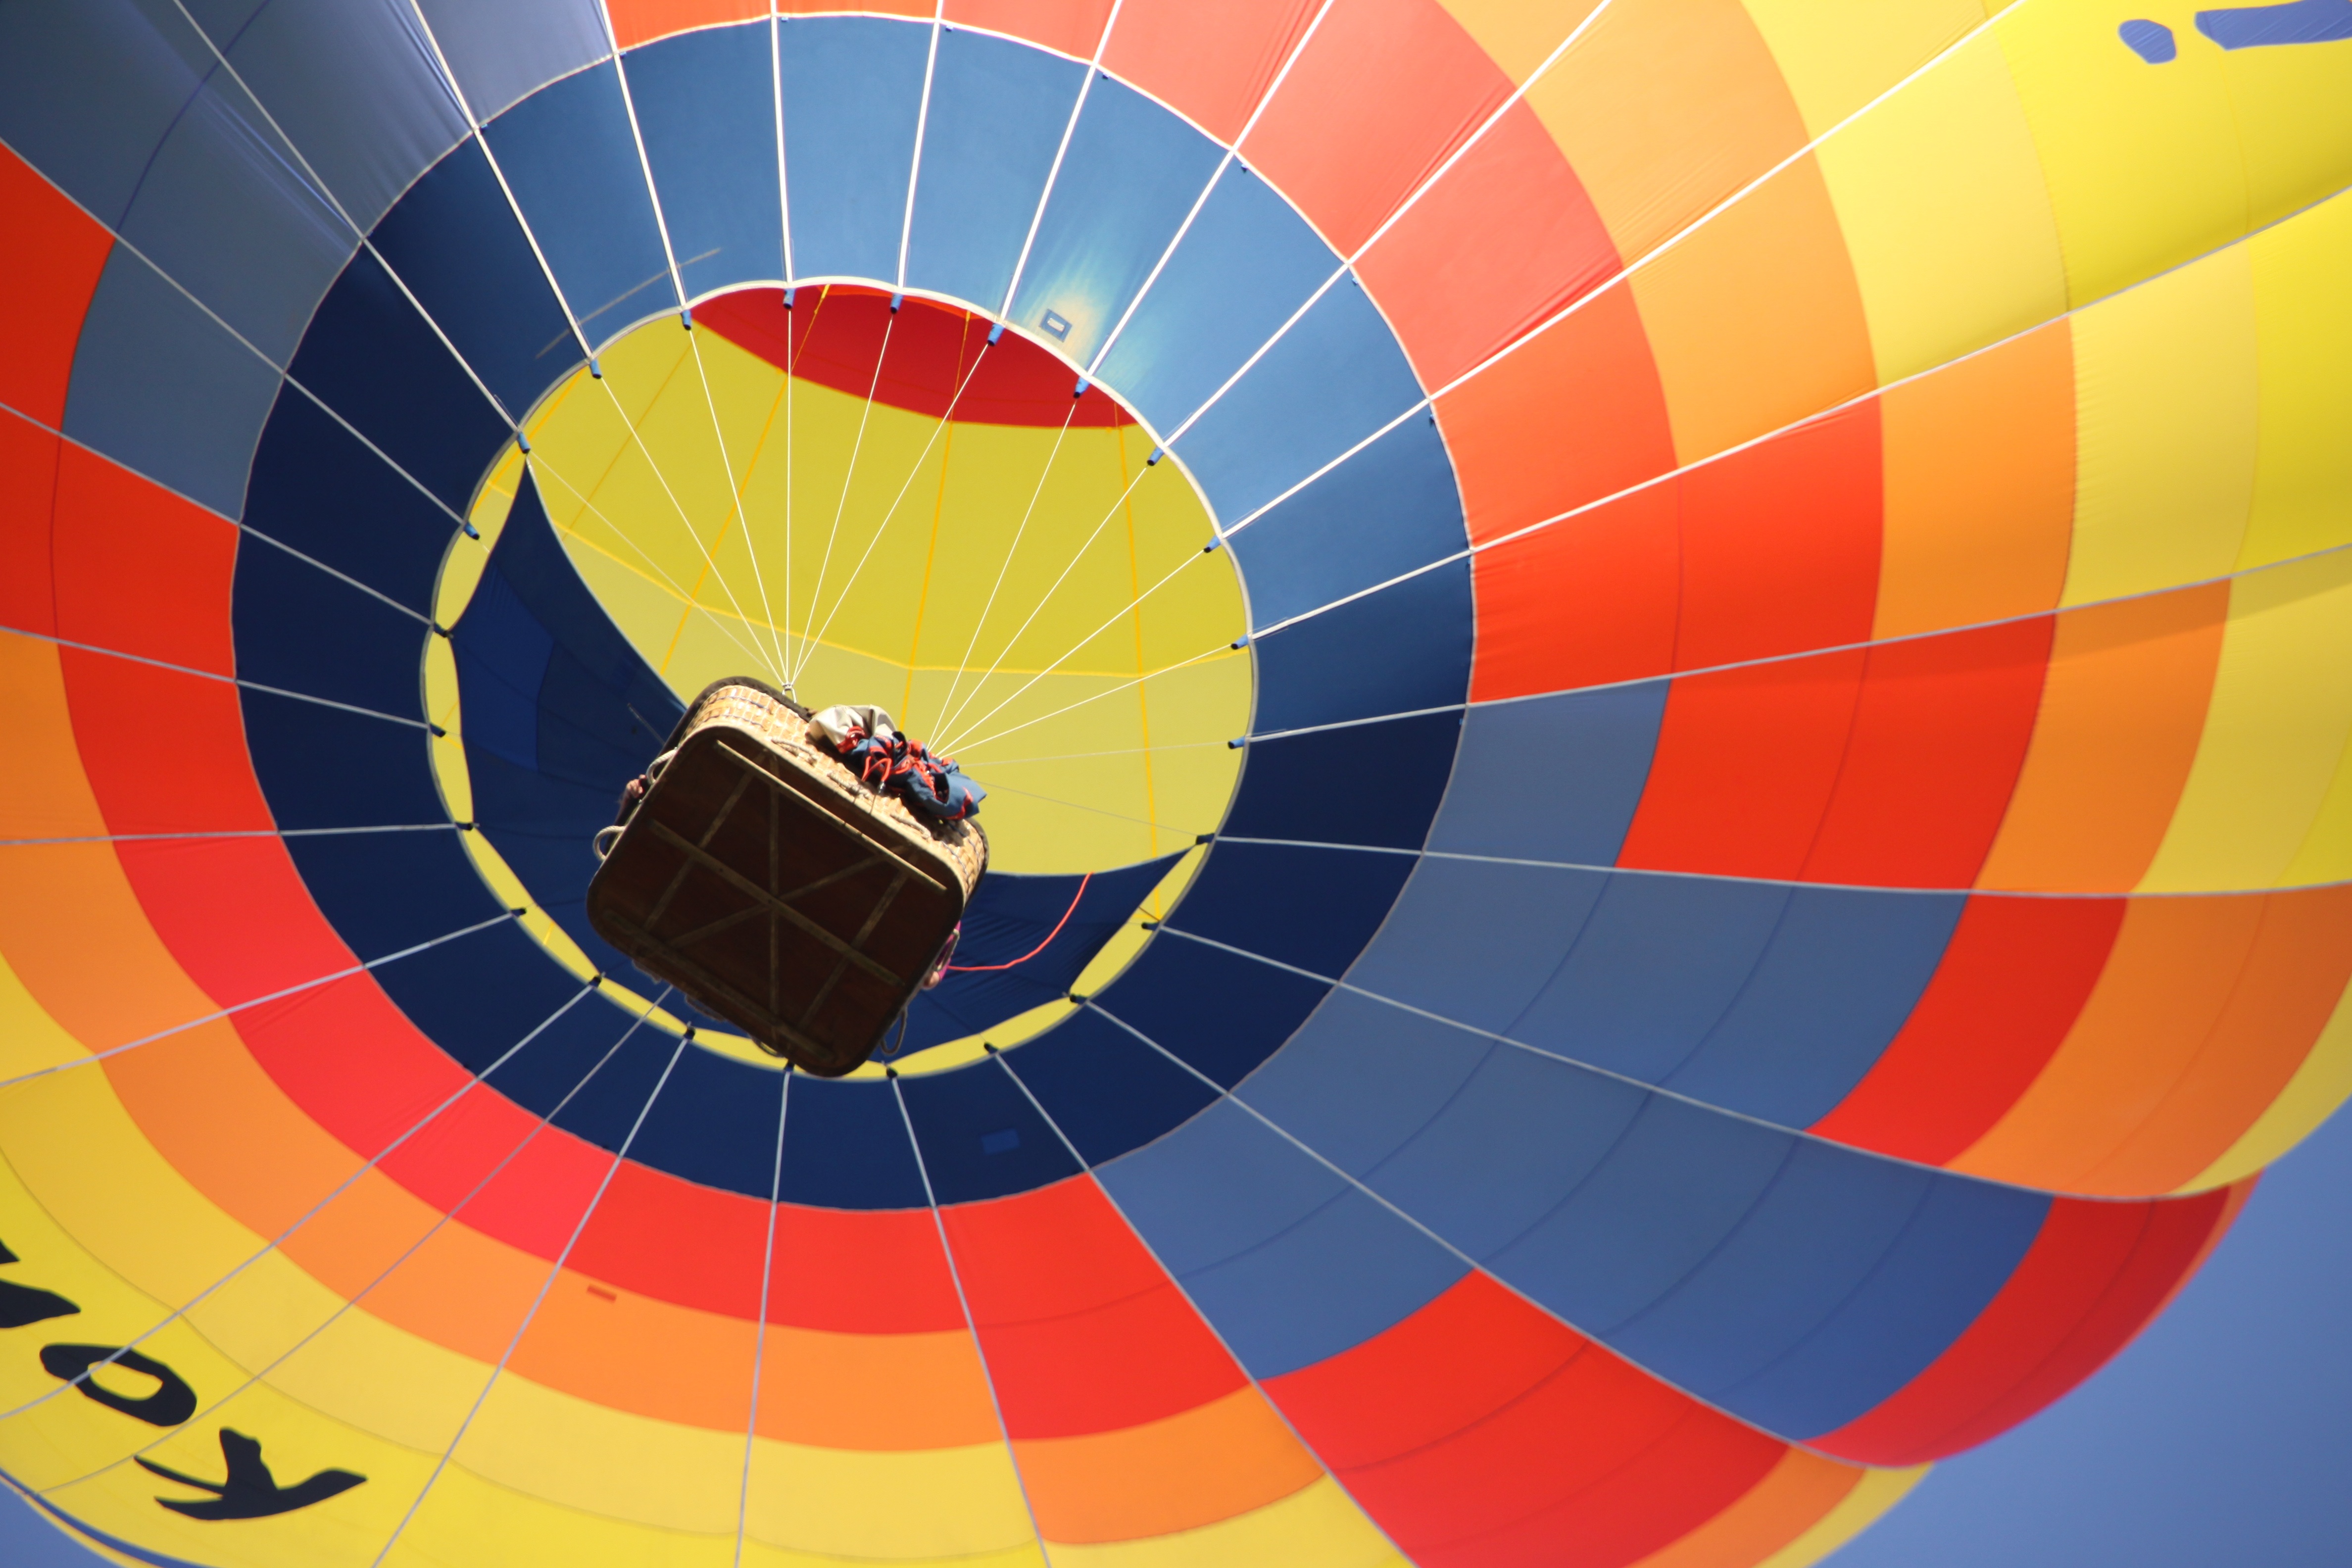
hot air balloon, aircraft, vehicle, toy, circle, illustration, symmetry, hot air ballooning, hot air balloon ride, captive balloon, atmosphere of earth, executive car